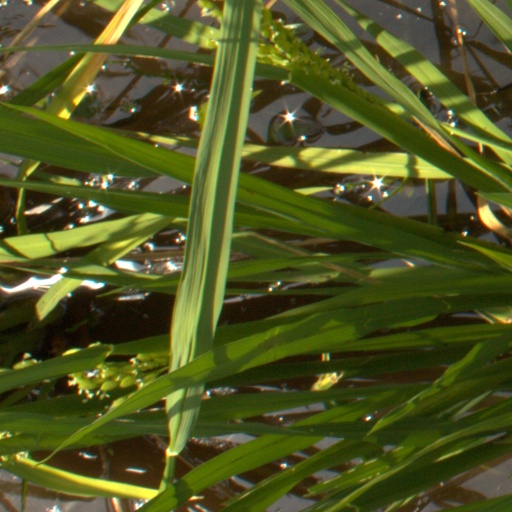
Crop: rice